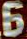
Number: 6